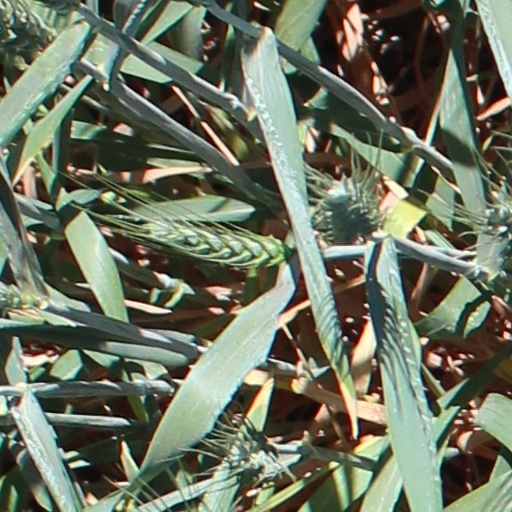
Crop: wheat